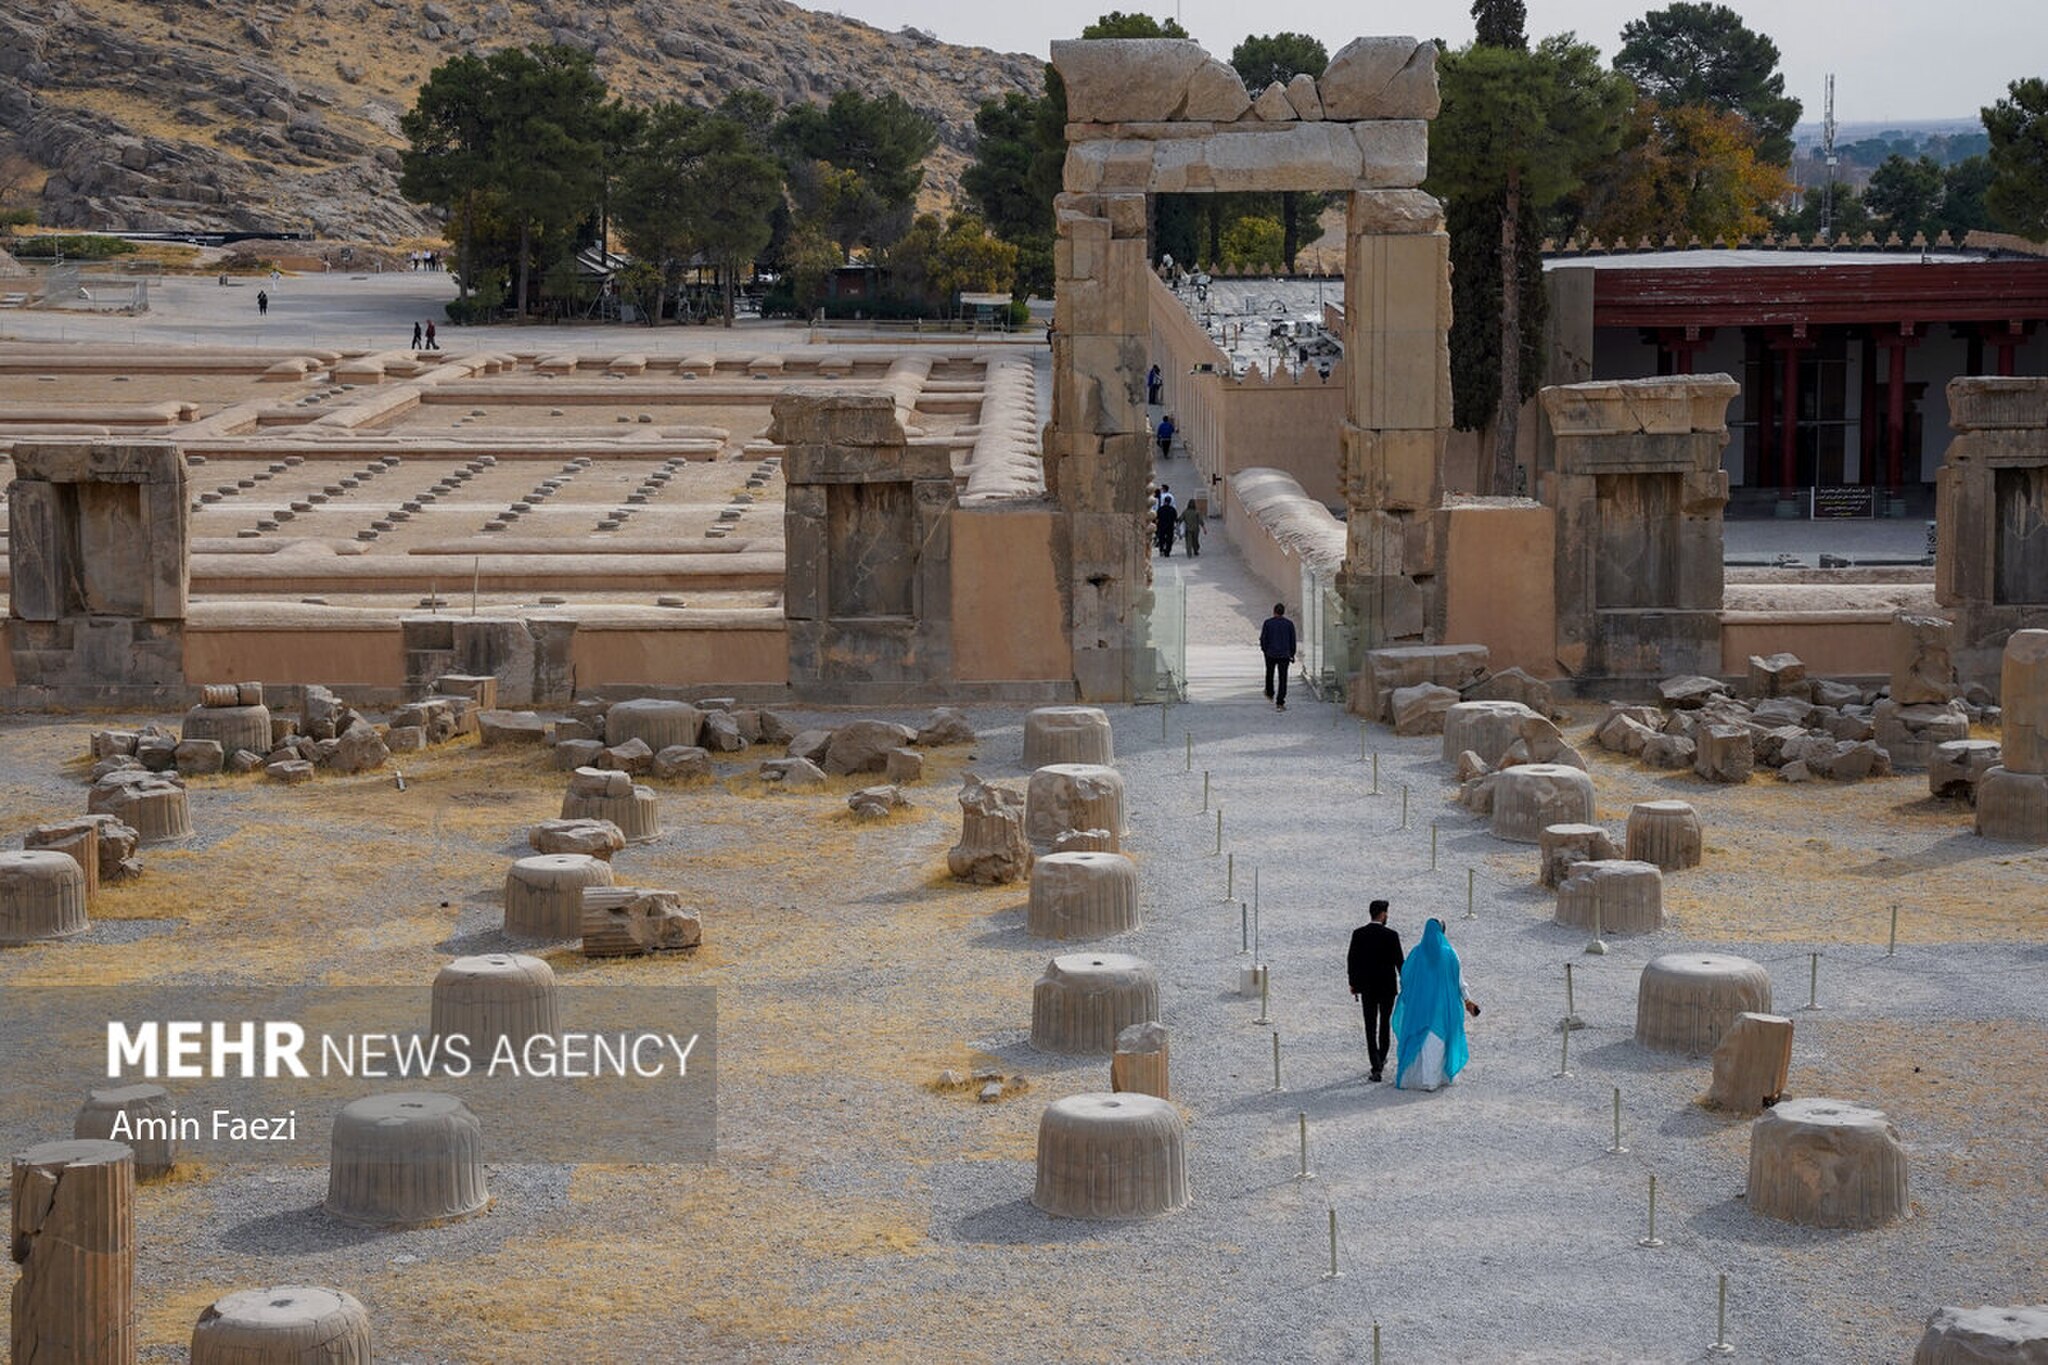
Title: Restoration in the Sanctuary of Kings 7 (Mehr, 2025)
Description: Translation of original description: The restoration of parts of Persepolis and Naqsh-e Rostam is underway by the Cultural Heritage Organization. During this field visit, the specialized process of reconstruction, cleanup and protection of these world monuments was closely observed and photographed
Date: Published on 03 December 2025 - 19:50
Categories: Naqsh-e Rustam, Restoration in Iran, Photos from Mehrnews.com, 2025 restoration, Photographs by Amin Faezi for Mehr News Agency